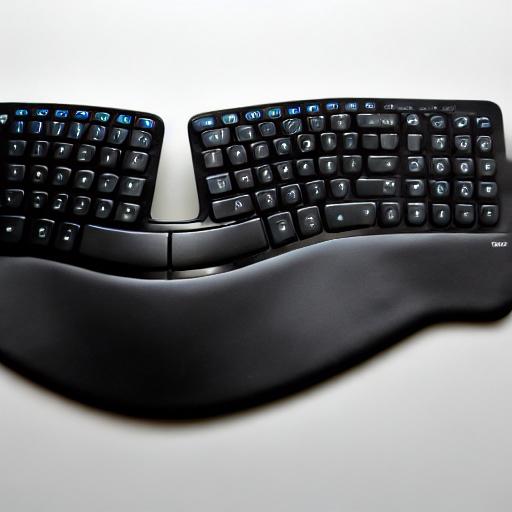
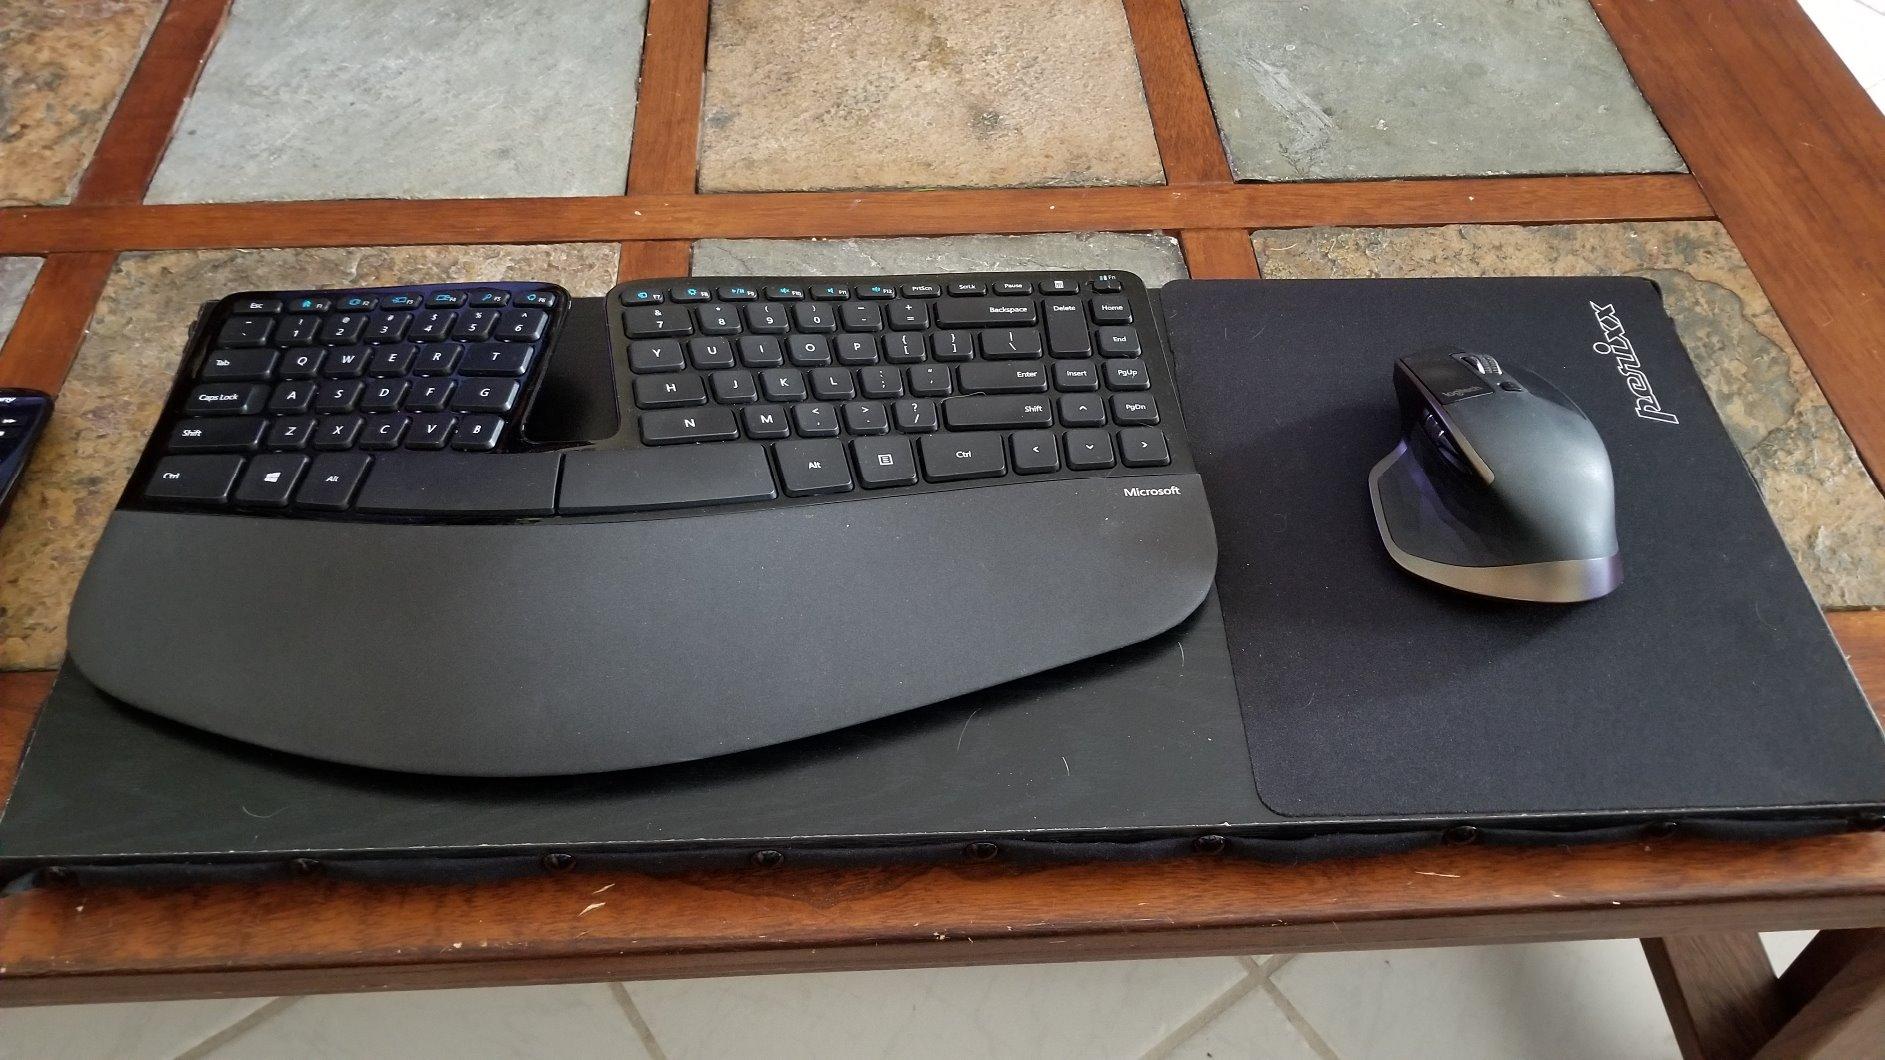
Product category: keyboard
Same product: no